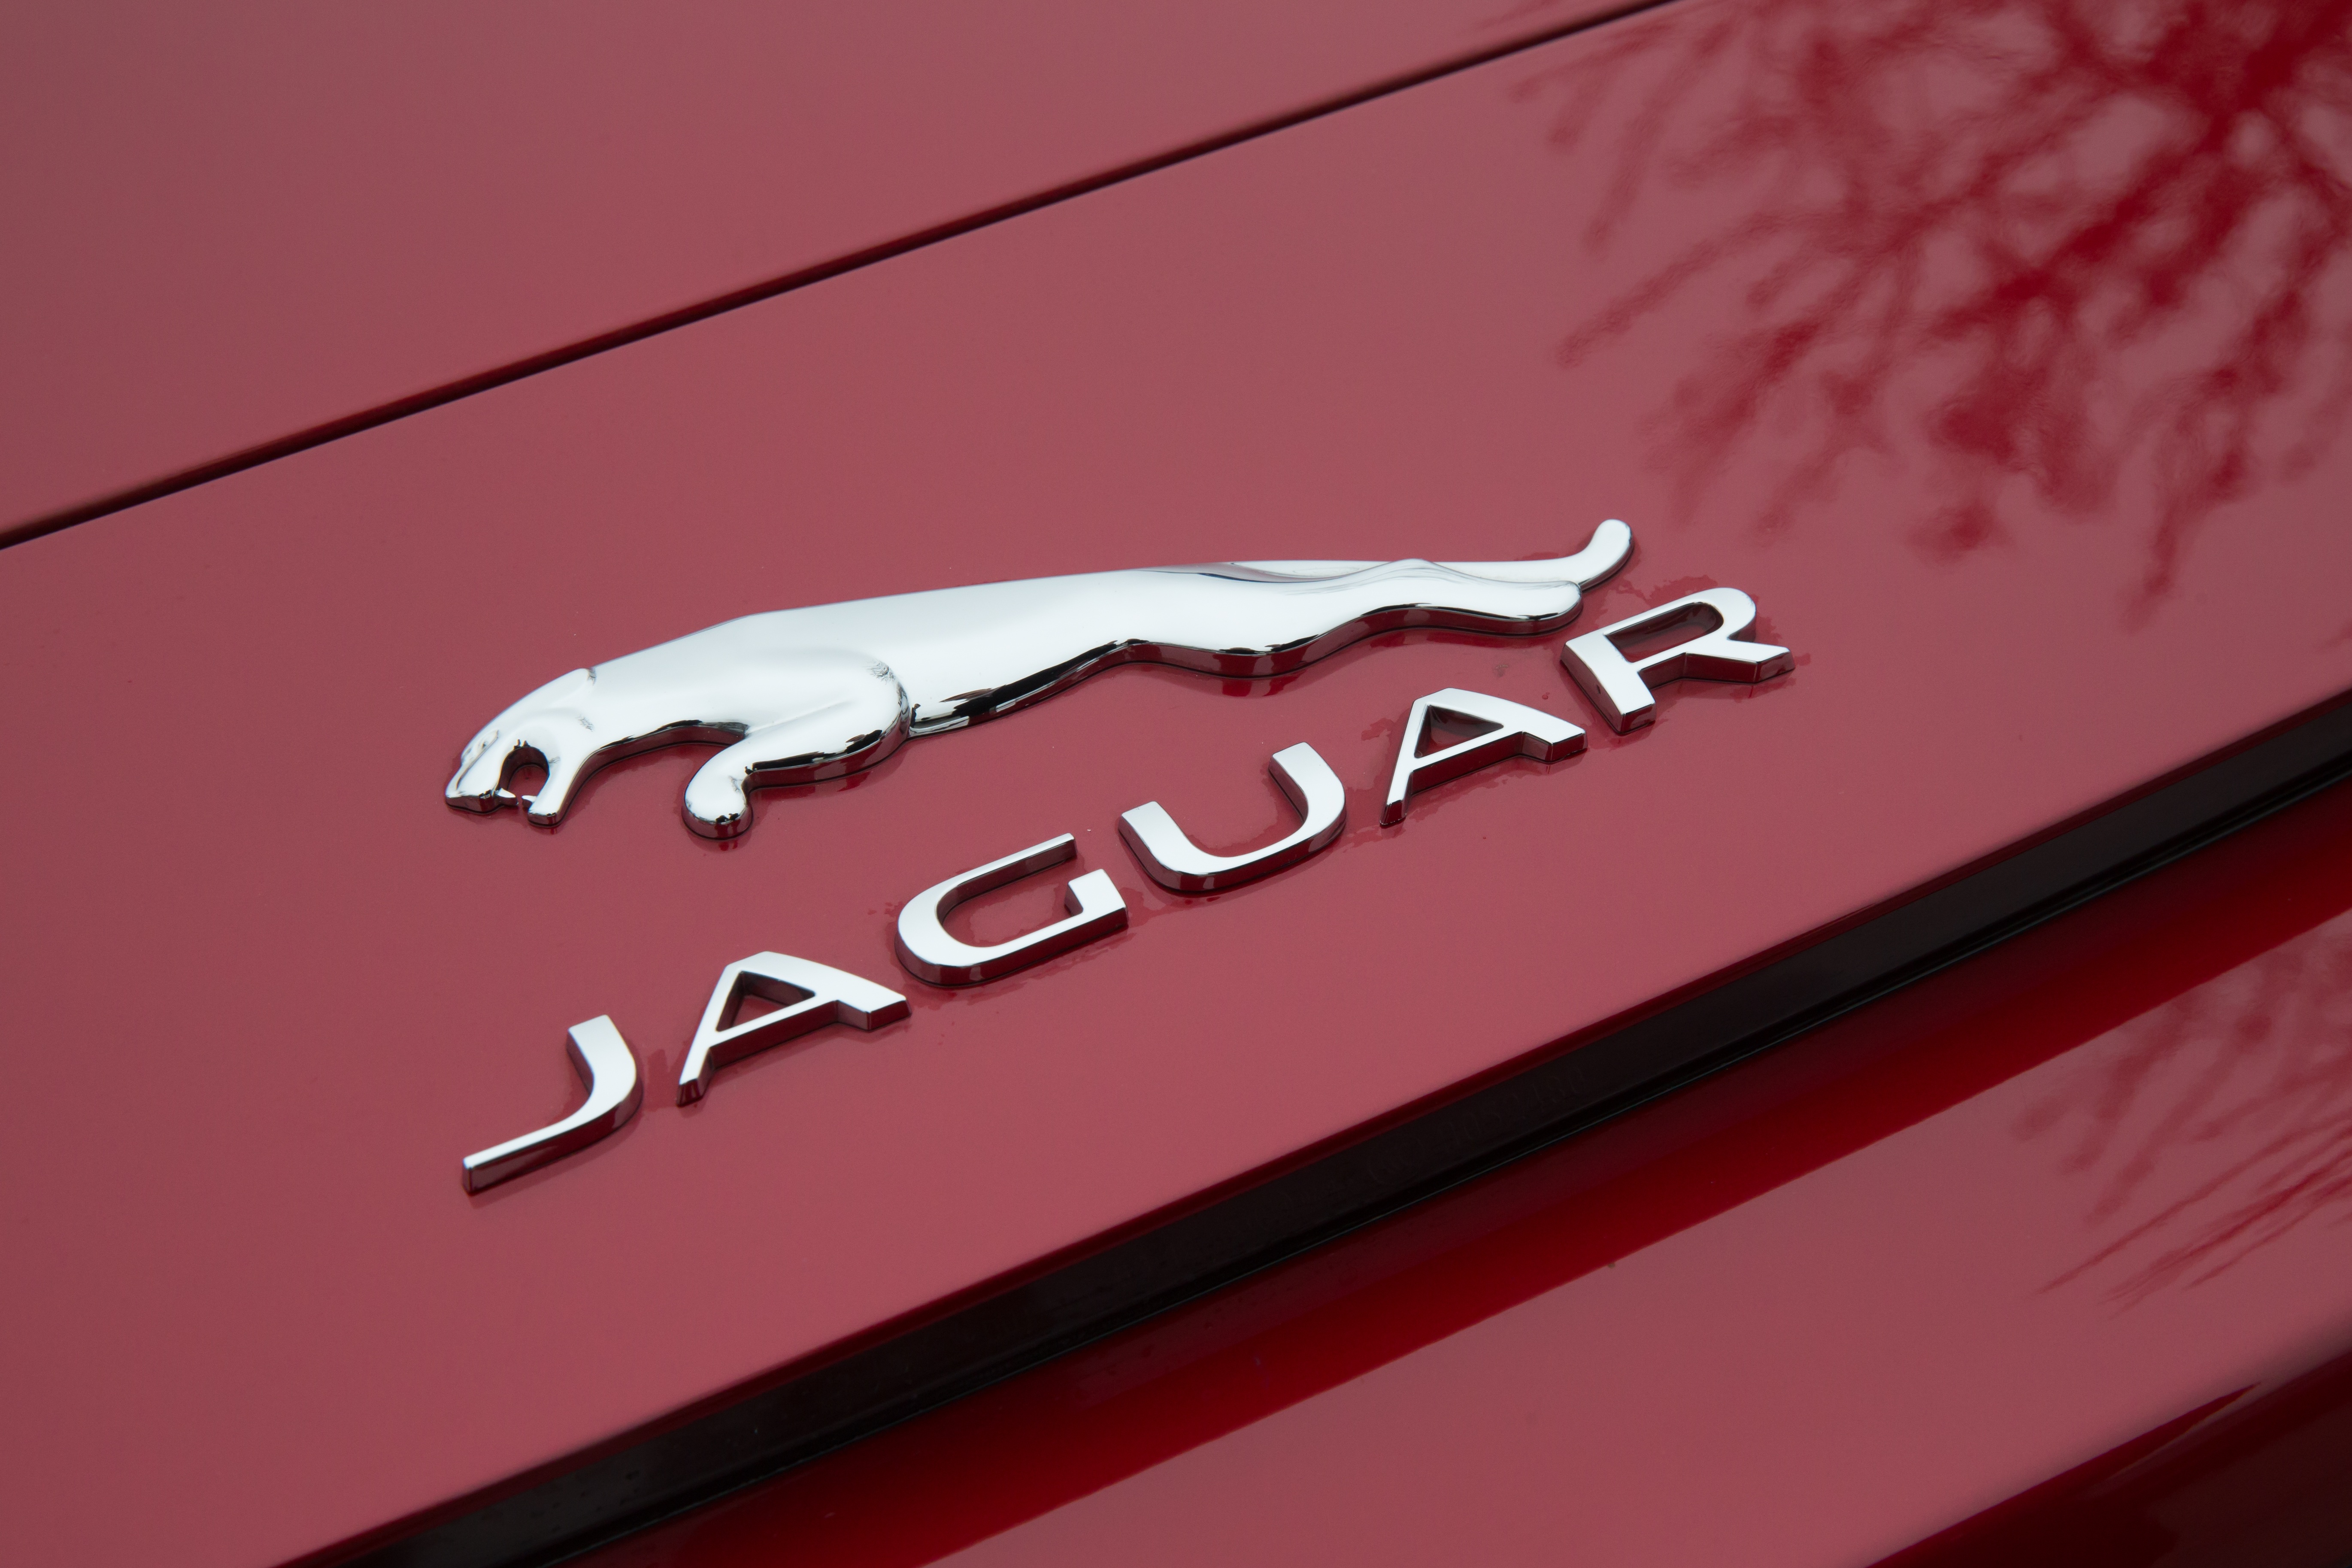
car, red, vehicle, symbol, brand, font, illustration, logo, jaguar, f type, automobile make, automotive exterior, automotive design